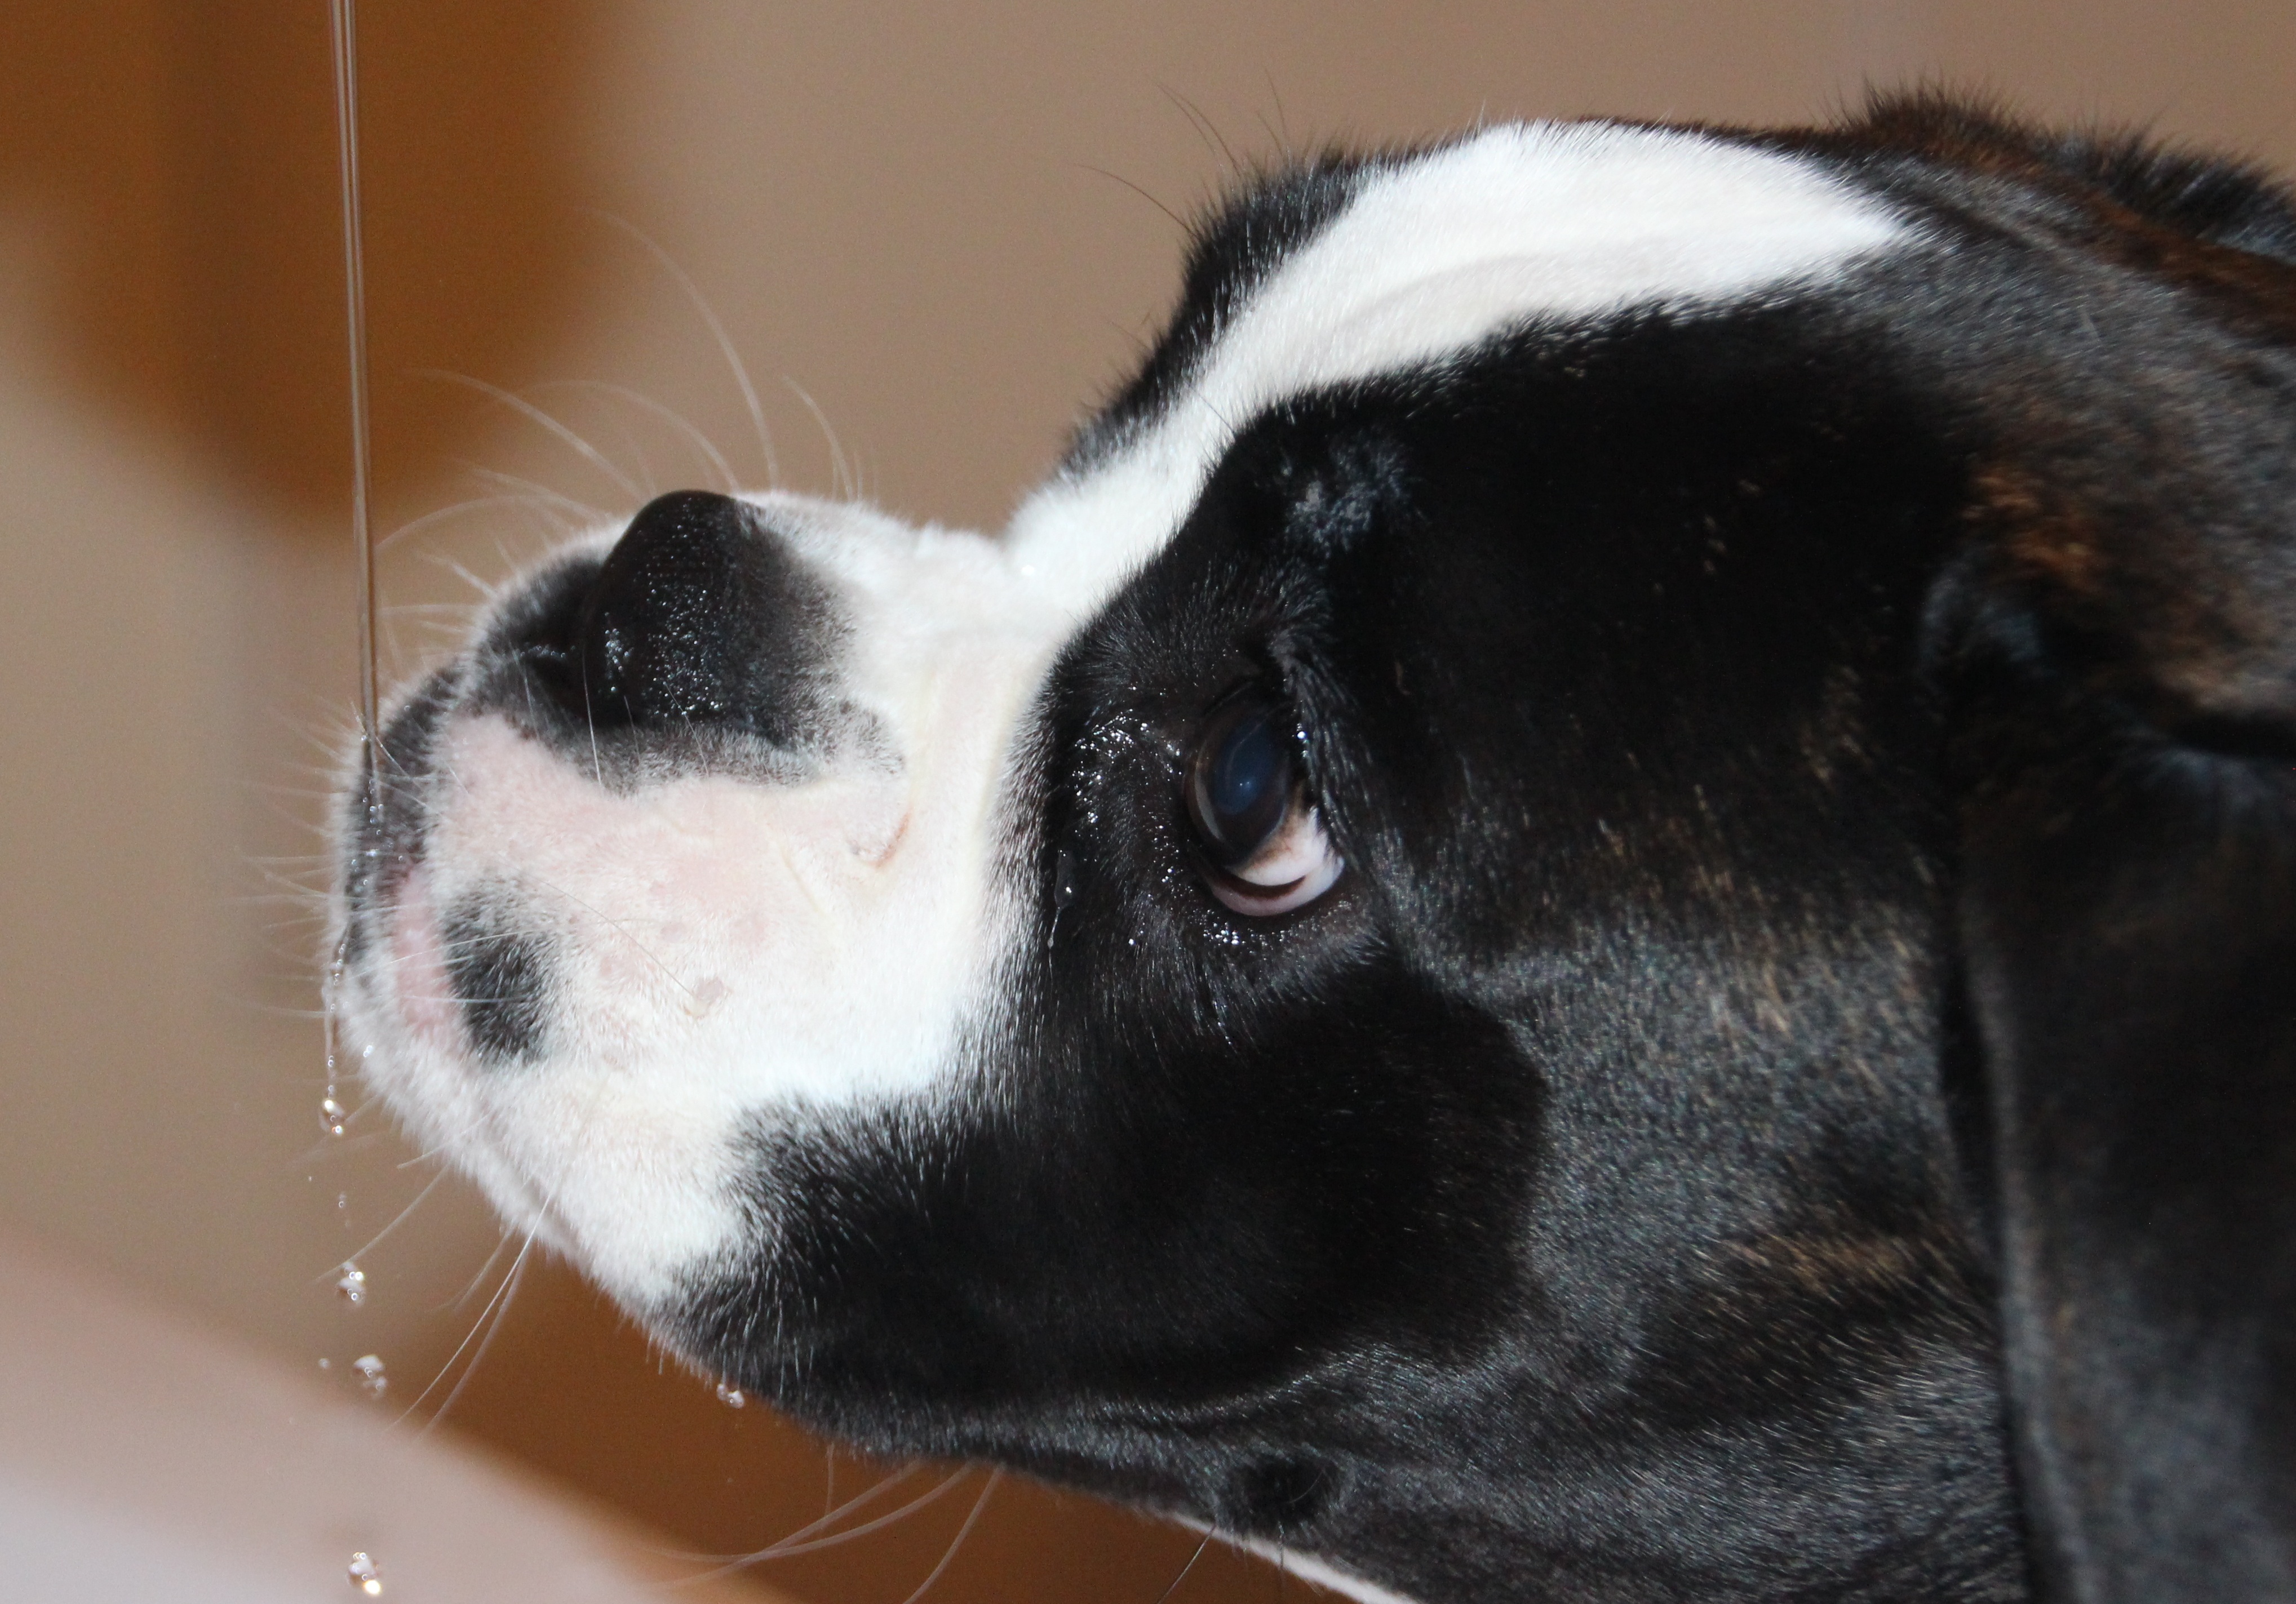
water, black and white, puppy, dog, mammal, boxer, close up, nose, whiskers, snout, vertebrate, thirst, curious, dog like mammal, dog breed group